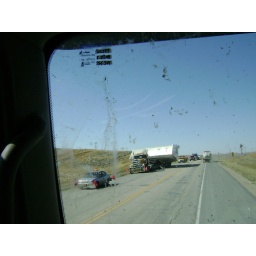
large dump truck bed in wyoming